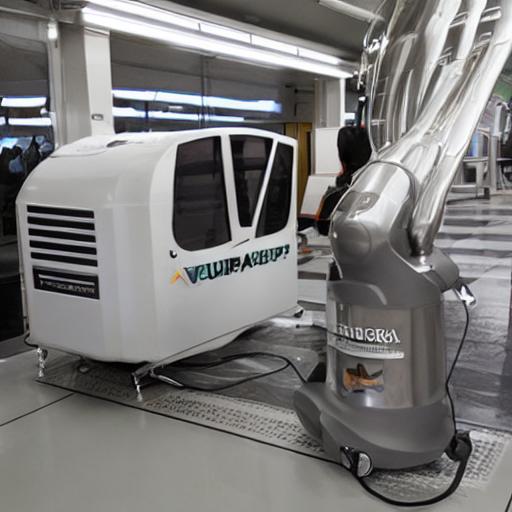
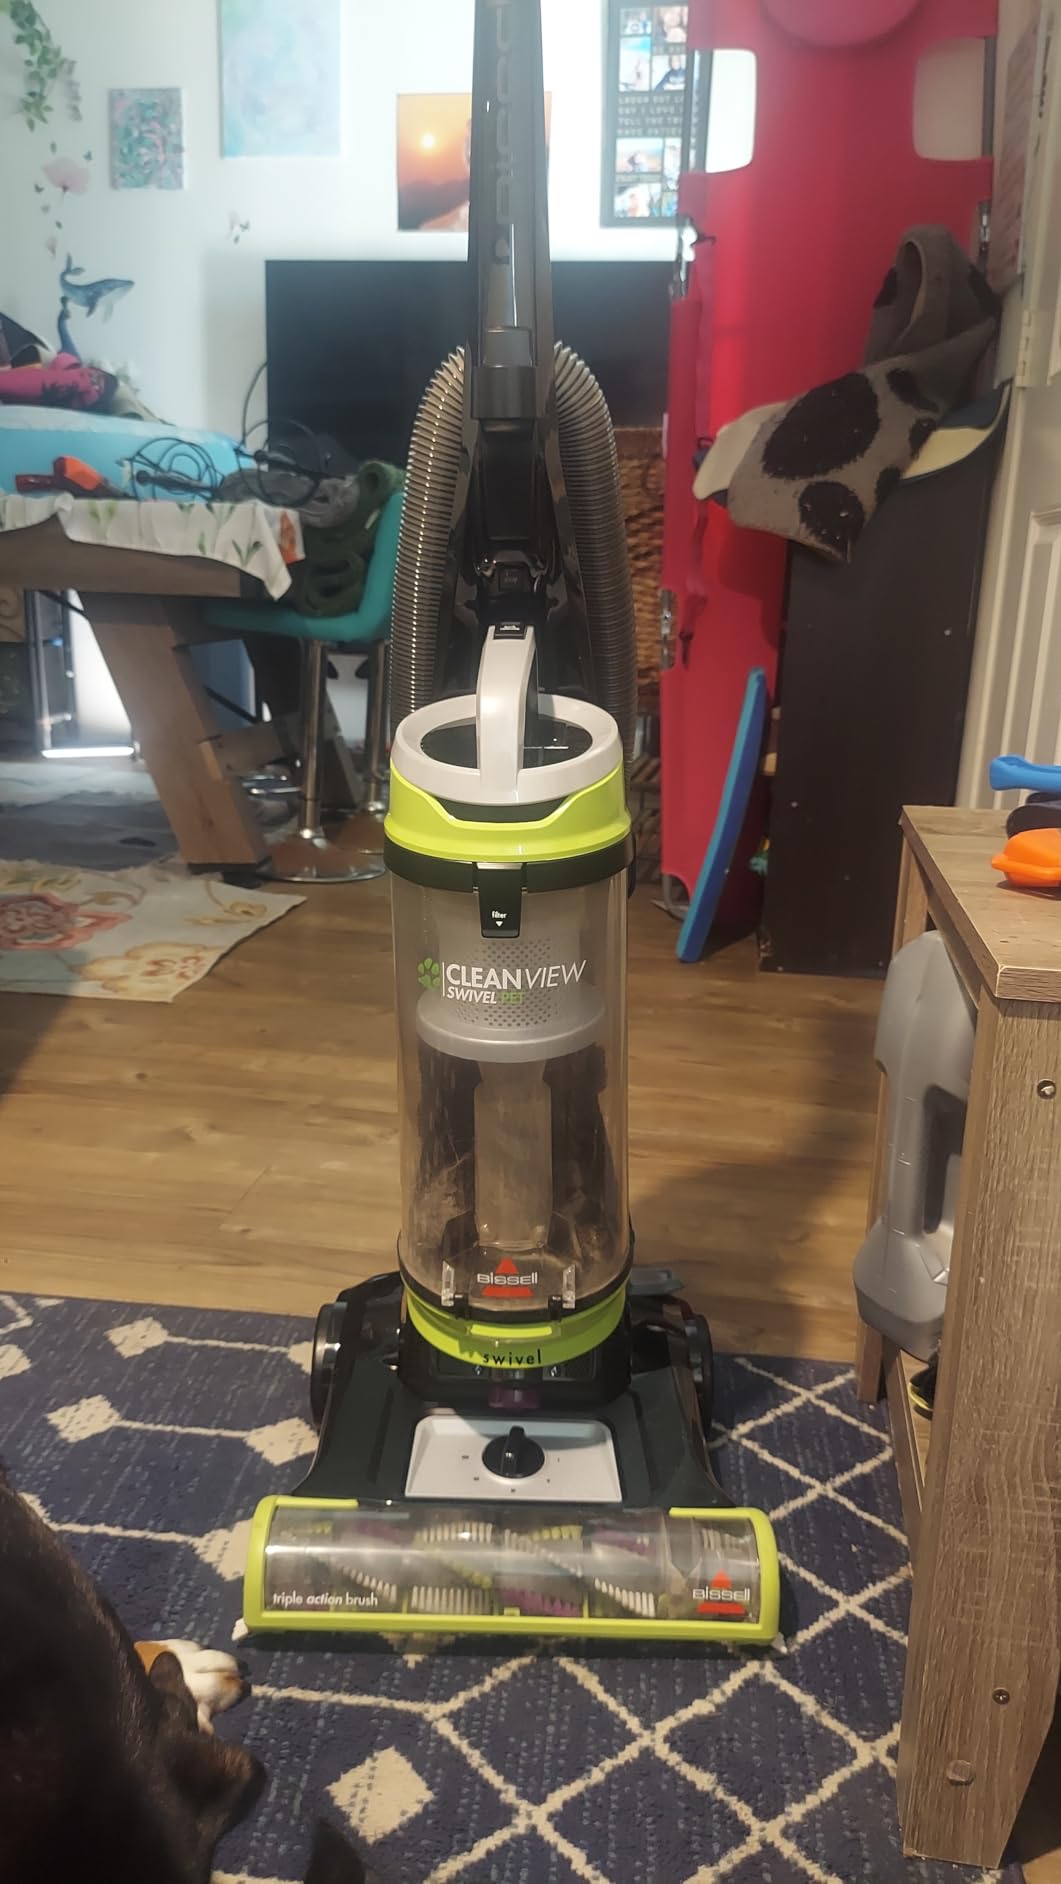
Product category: items_vacuum
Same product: no